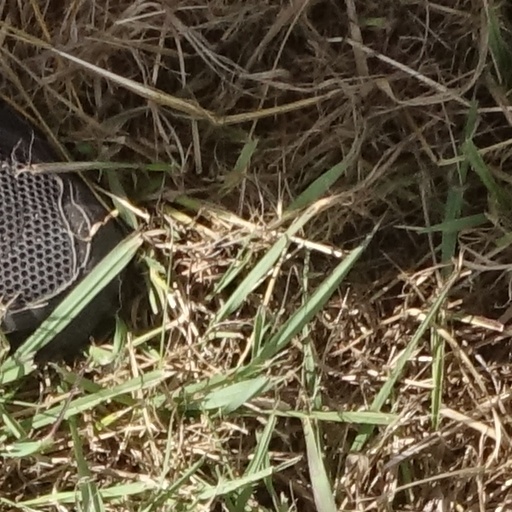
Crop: sorghum